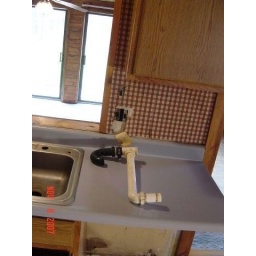
this is 3 light switch with no covers by kitchen sink